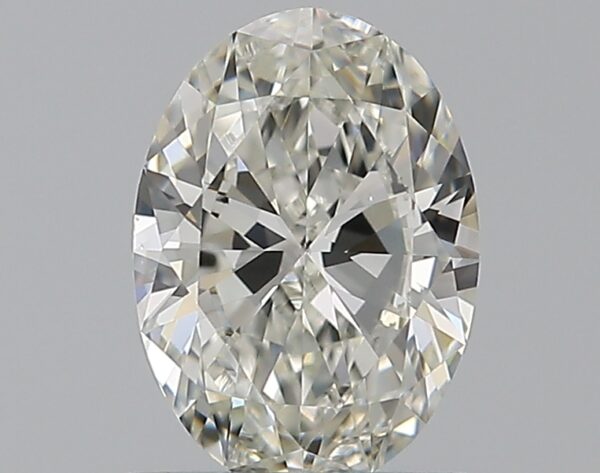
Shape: oval
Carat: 0.7
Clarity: VS2
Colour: I
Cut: EX
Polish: EX
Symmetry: VG
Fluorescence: N
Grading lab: GIA
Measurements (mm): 7.02 x 5 x 3